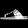
Label: Sandal